Gordon P. Saville

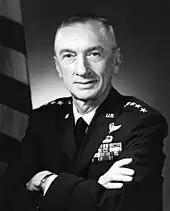
Bruce K. Holloway helped Saville with fighter defenses

In October 1943, he was appointed commander of the XII Fighter Command (XXII Tactical Air Command), and in January 1944 was named deputy commander of the XII Air Support Command (XII Tactical Air Command) in the Mediterranean. There, Saville achieved close coordination between air power and the infantry. Tactics used by Saville were employed again during the Normandy Invasion, with fighter aircraft clearing enemy units from roads behind the front lines. He took part in Operation Strangle, the effort to deny roads and rail to German supply columns. In this, Saville was critical of the inaccuracy of high-altitude bombing; he wrote privately to a friend in April, "Our waste of effort in trying to hit railroad tracks and bridges is "simply fantastic"." Saville was promoted to major general on June 30, 1944, distinguishing himself during Operation Dragoon, the invasion of Southern France. He assumed command of the First Tactical Air Force in January 1945.